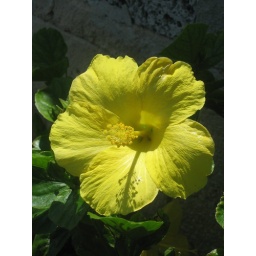
Hibiscus in all colors! Several yellow hibiscus plants grew around the hotel.